Pesticide drift

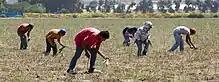
Farmworkers, disproportionately of the Latinx community, experience pesticide drift frequently as a work hazard.

In 2001, the United States Environmental Protection Agency published a guidance to "manufacturers, formulators, and registrants of pesticide products" (EPA 2001) that stated the EPA's stance against pesticide drift as well as suggested product labelling practices.